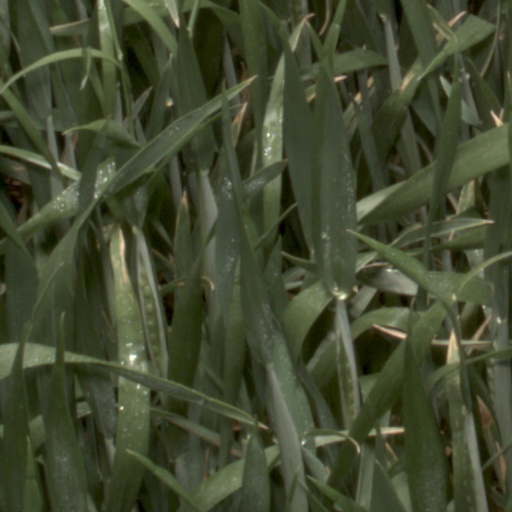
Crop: wheat